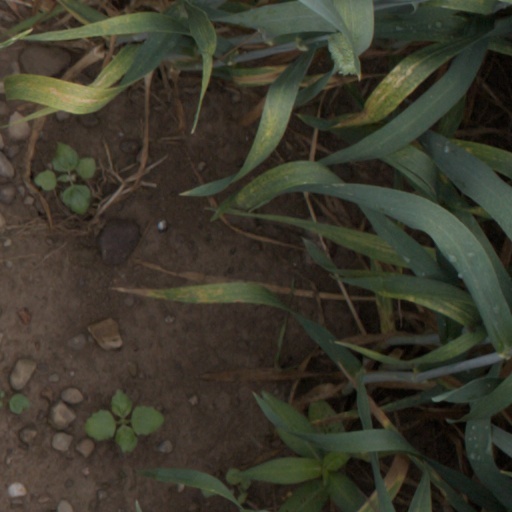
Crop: wheat